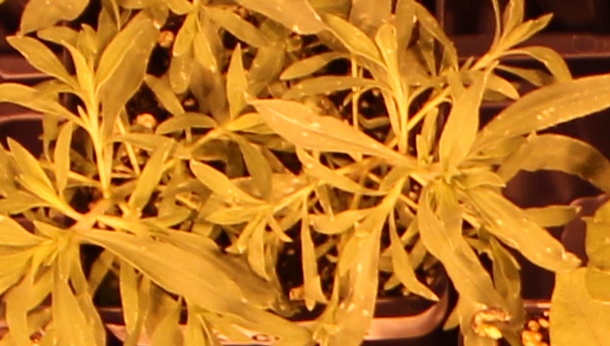
Label: Kochia